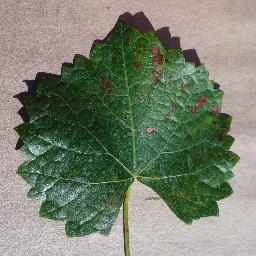
Label: Grape___Esca_(Black_Measles)